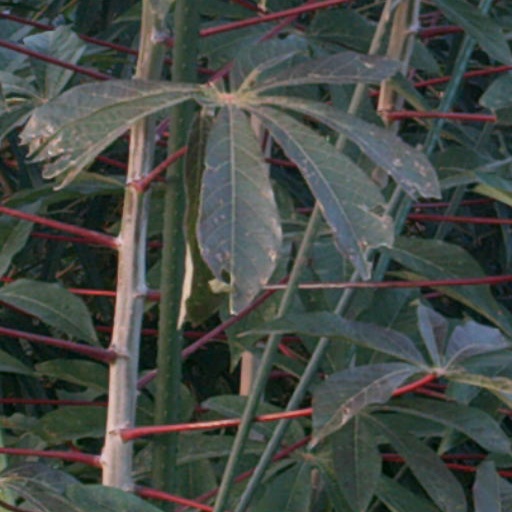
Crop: cassava